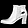
Label: Ankle boot